Charles Tiffin

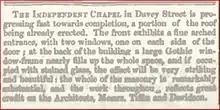
Hobart "Mercury", 10 Jan 1857

He was born in Newcastle upon Tyne, England where he studied under local architects M. Thompson and John Edward Watson.